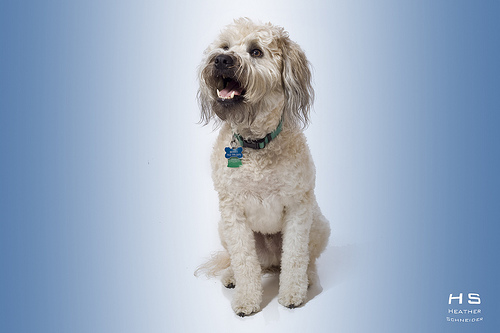
Animal: dog
Breed: wheaten_terrier